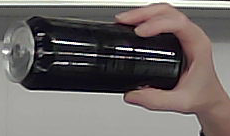
Product: monster_energydrink